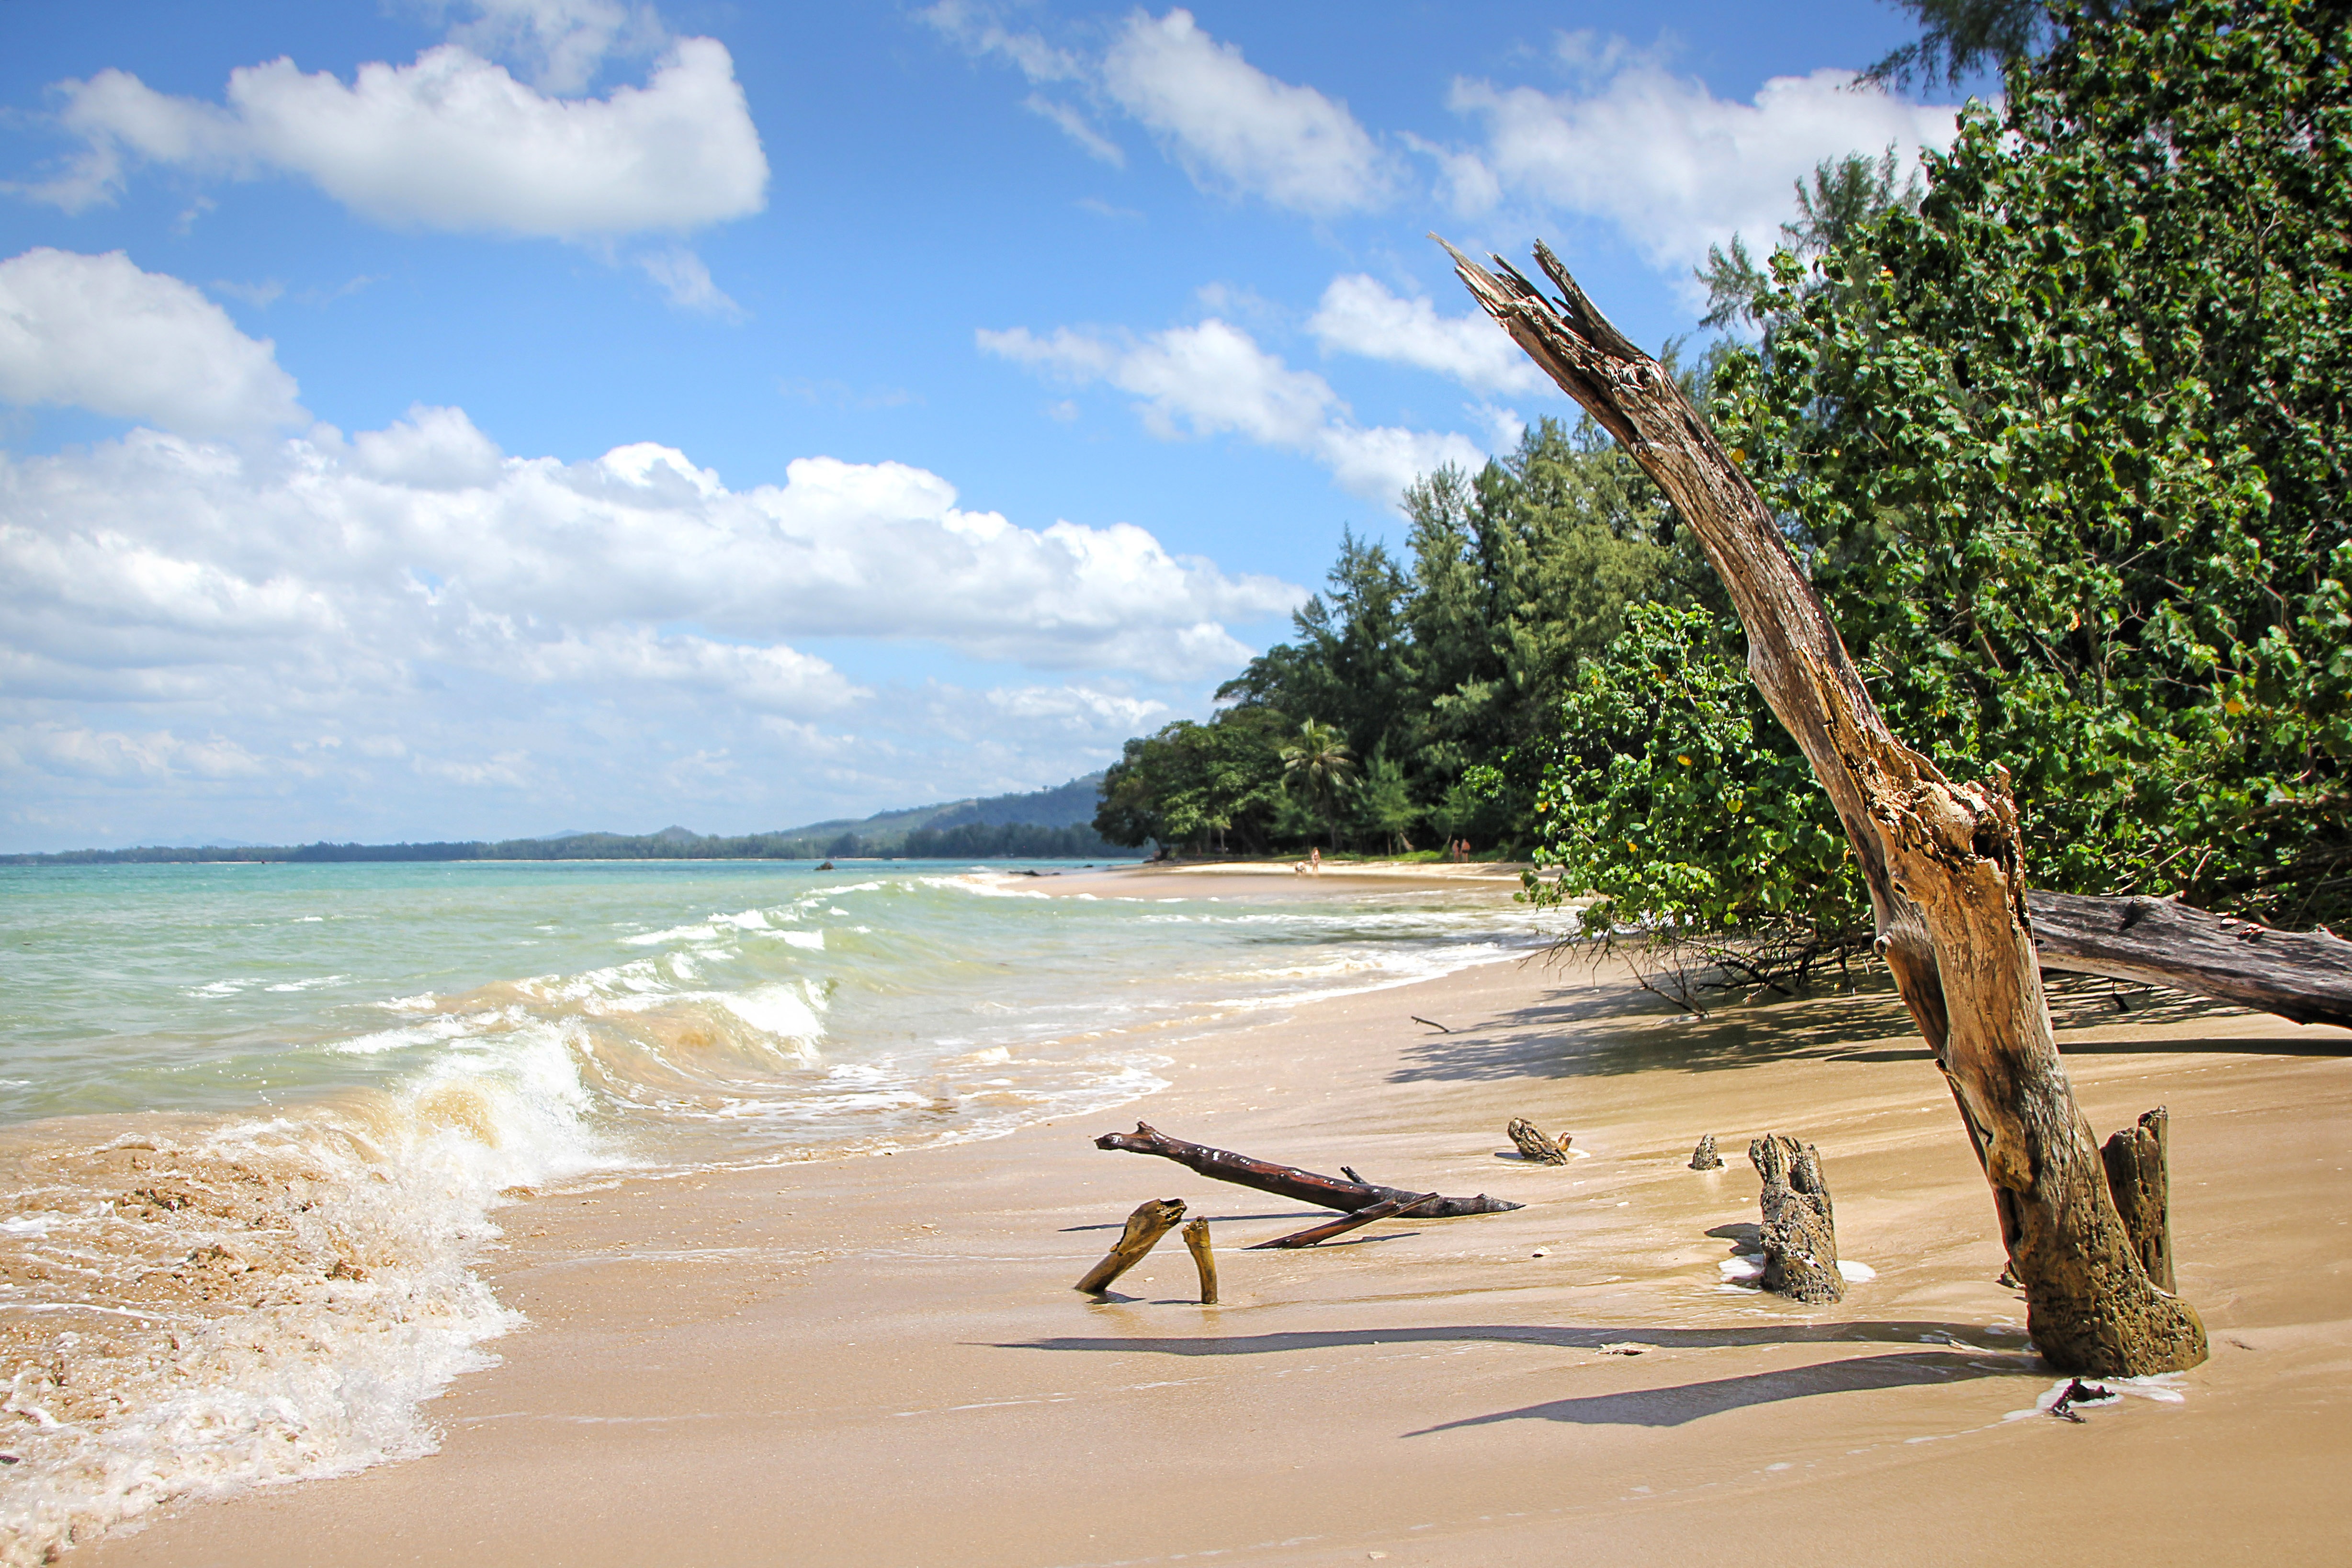
beach, sea, coast, tree, nature, sand, ocean, sun, shore, summer, vacation, travel, surf, holiday, bay, thailand, body of water, tropics, arecales